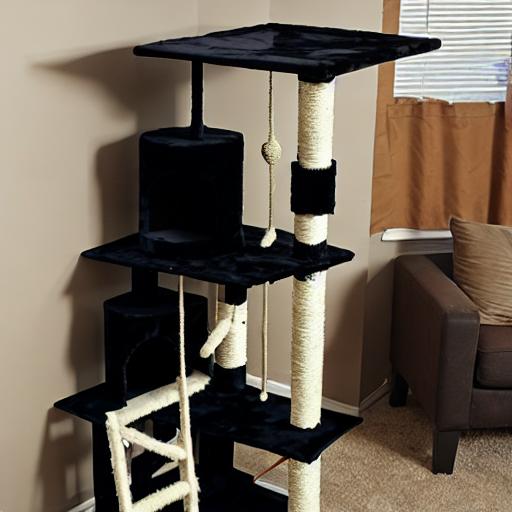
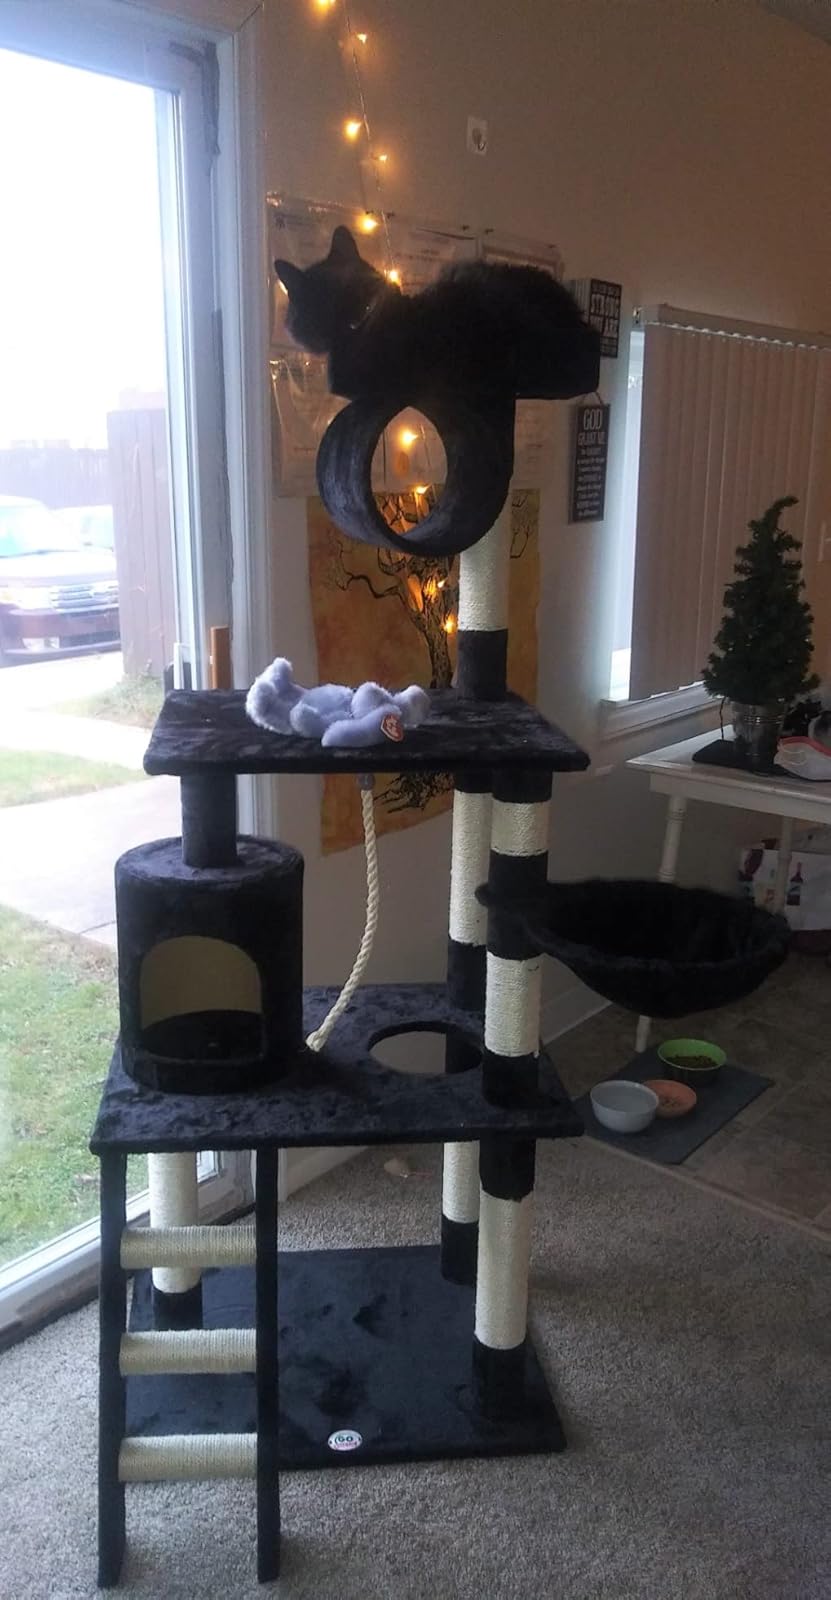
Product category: items_cat tree
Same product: no